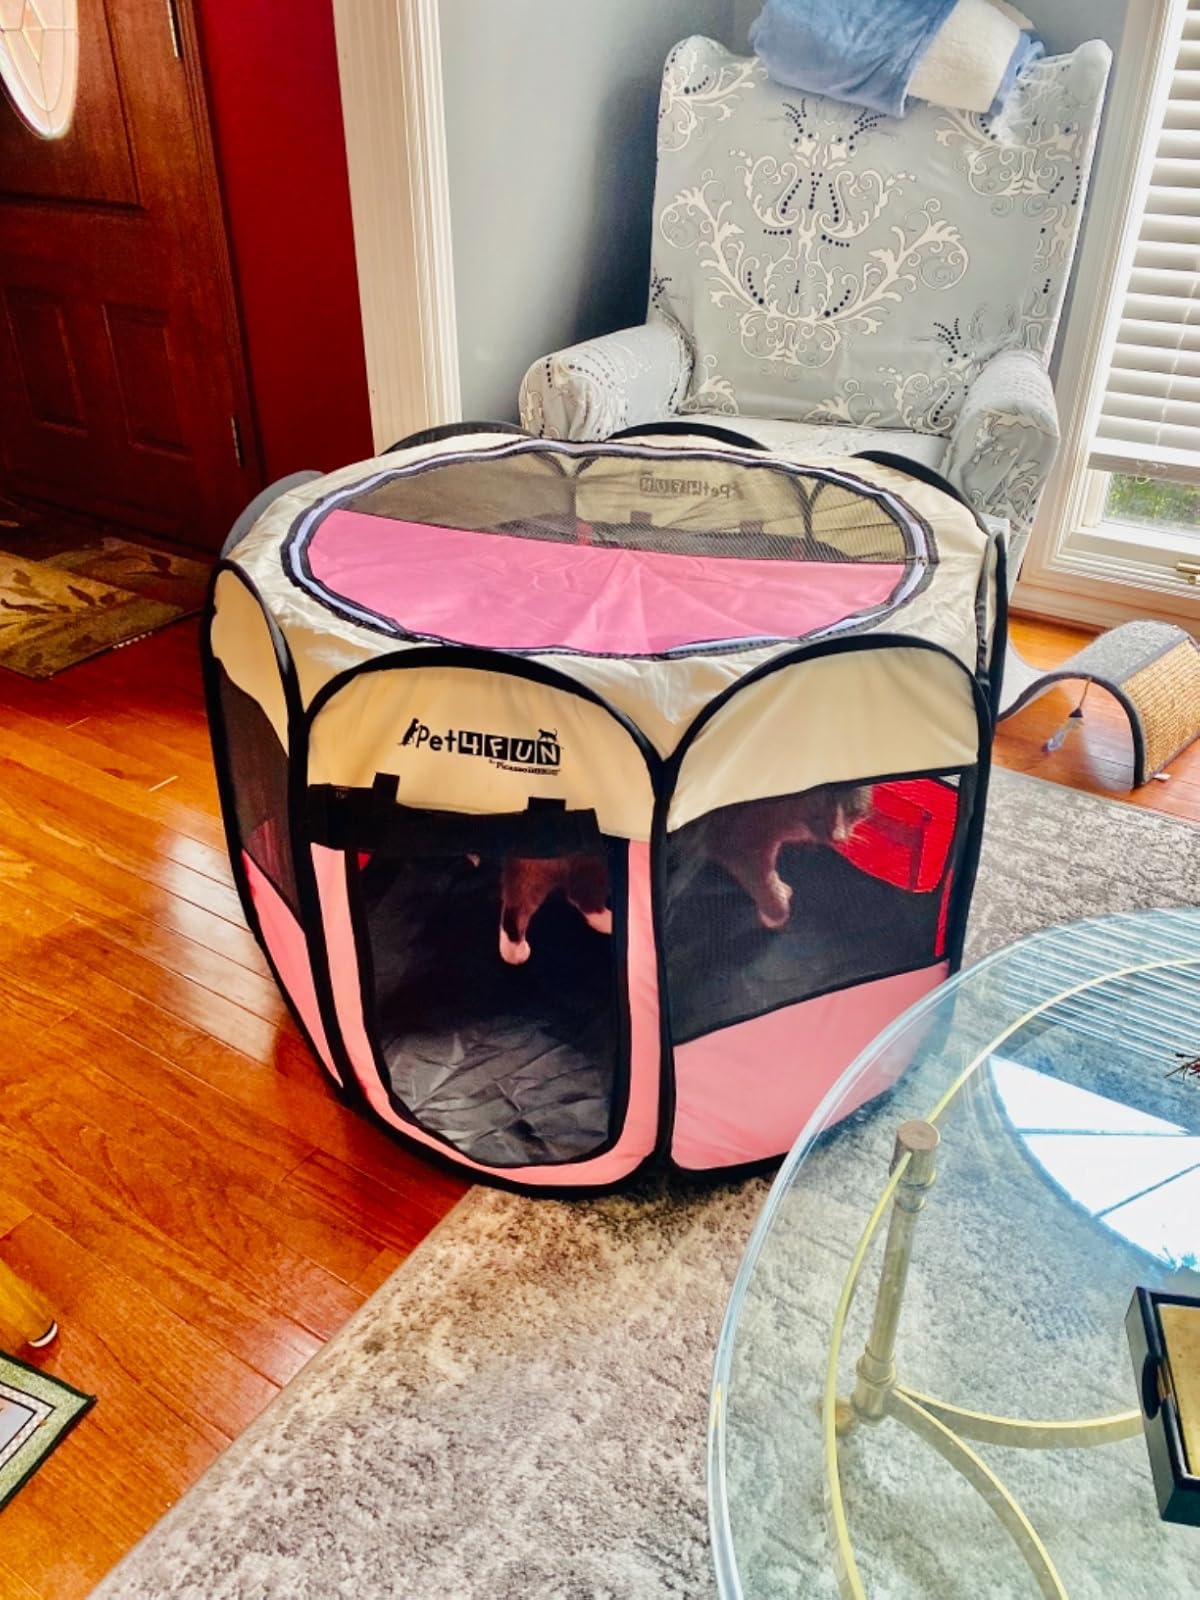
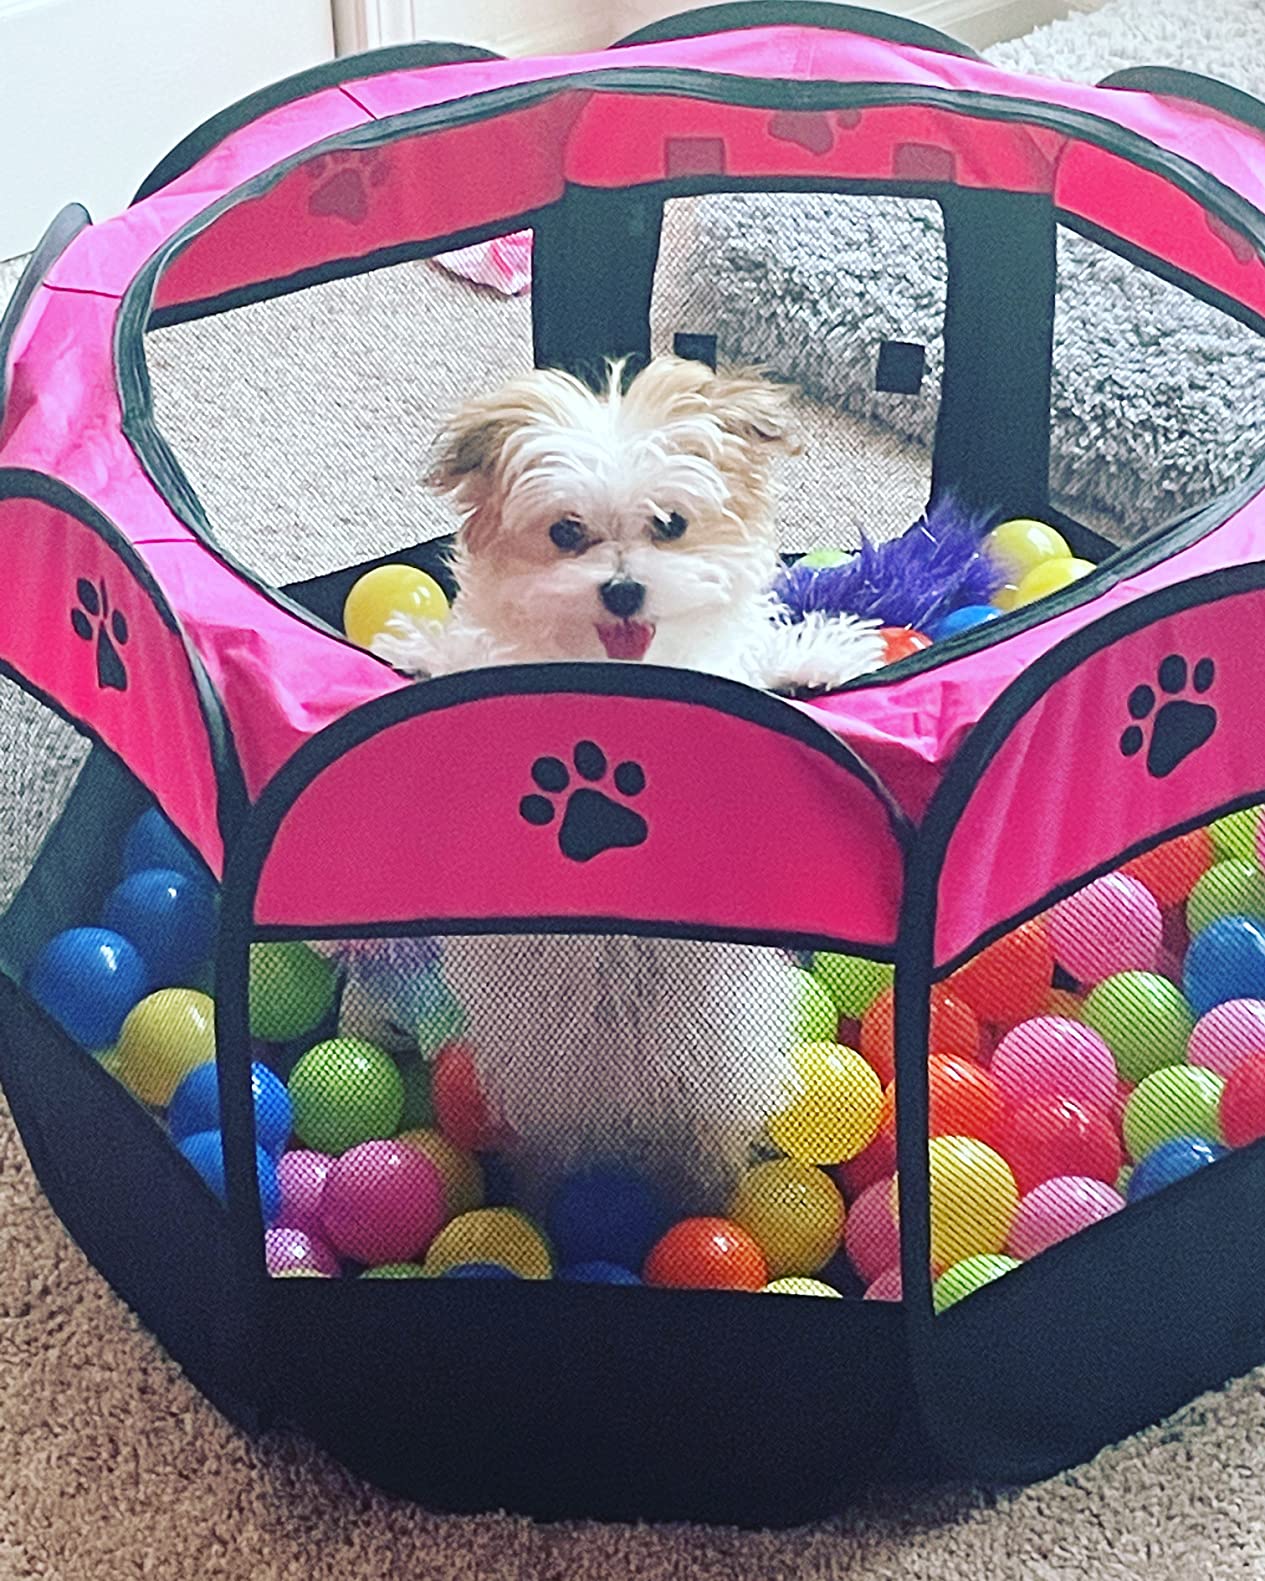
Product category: items_kennel
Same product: no